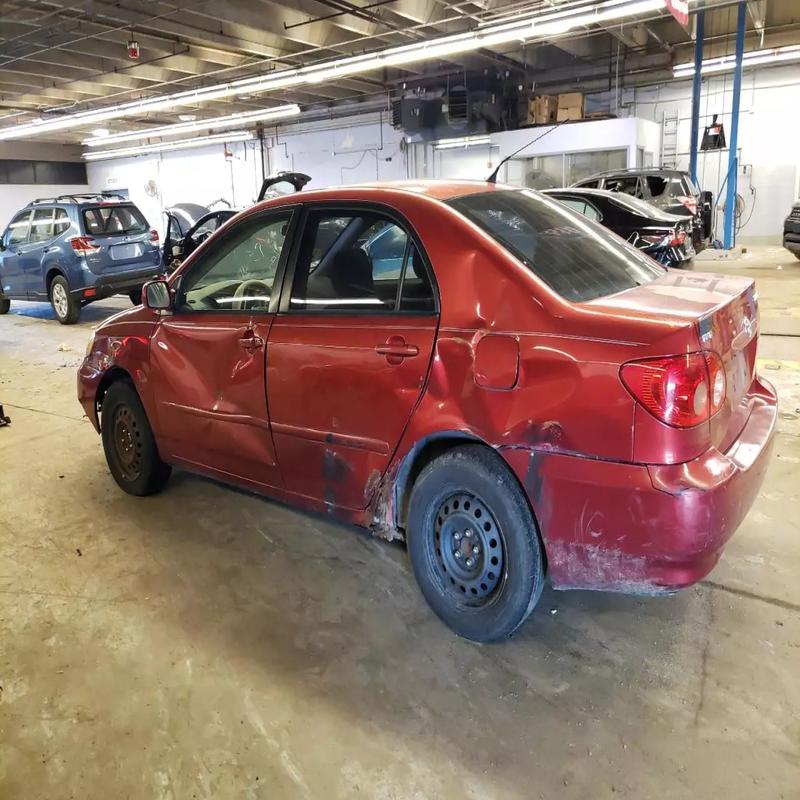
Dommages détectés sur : aile avant gauche, porte avant gauche, porte arrière gauche, aile arrière gauche, feu arrière droit, feu arrière gauche, pare-choc arrière, plaque d'immatriculation arrière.
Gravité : mineur